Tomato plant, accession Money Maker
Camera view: horizontal (90 deg, fisheye); turntable rotation: 270 degrees
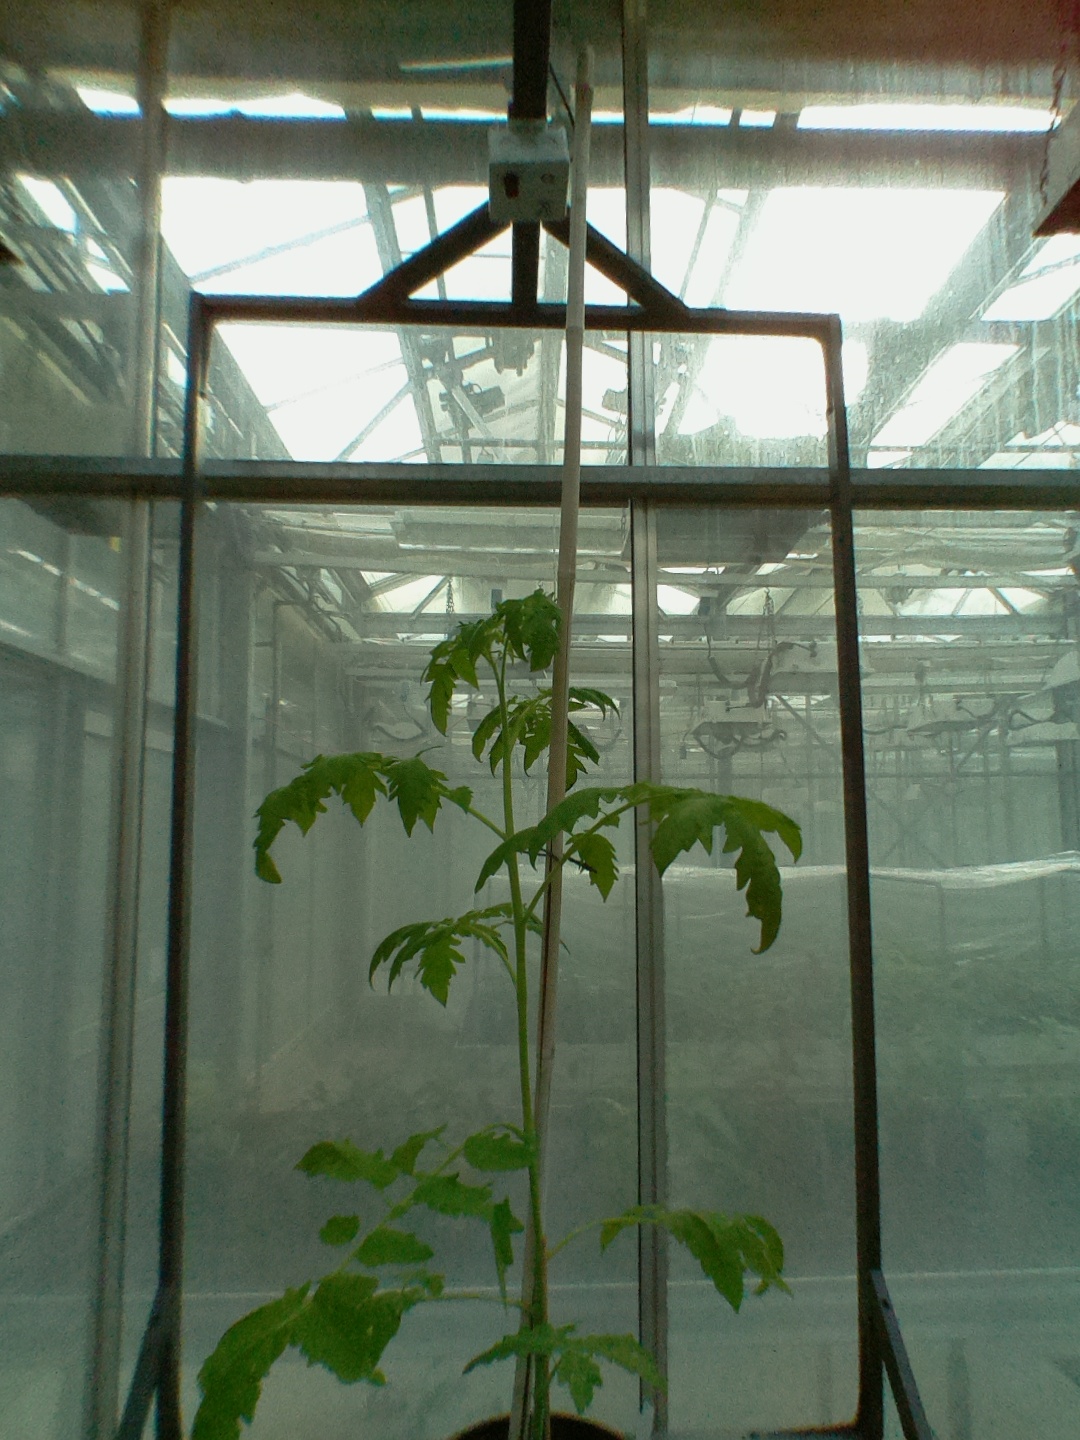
BBCH growth stage 15: 10 of true leaves visible